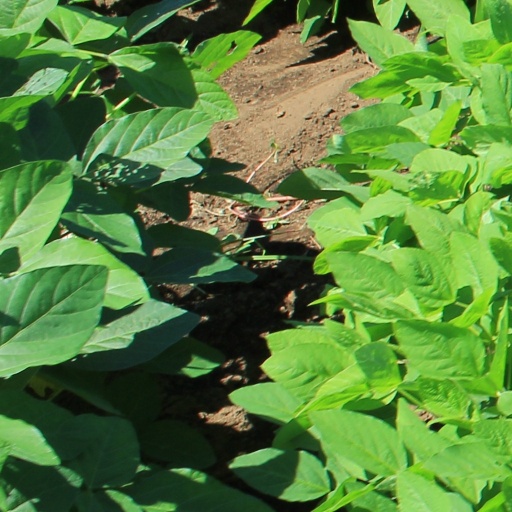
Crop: soybean